Phil Gammage

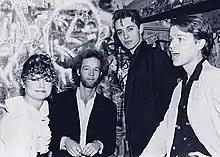
Phil Gammage (first from right) as part of the band Certain General at CBGB in 1981

Gammage moved to New York in the early 1980s, and formed post-punk rock band Certain General with singer Parker Dulany and B-Girls drummer Marcy Saddy. The group soon gained a large following on the East Coast and later toured Europe, enjoying considerable success. Gammage played lead guitar, harmonica, and co-wrote many of the songs on the band's best selling album "November’s Heat" (1984). The record won many accolades in Europe including "French rock album of the year 1985" from the Parisian newspaper "Libération".